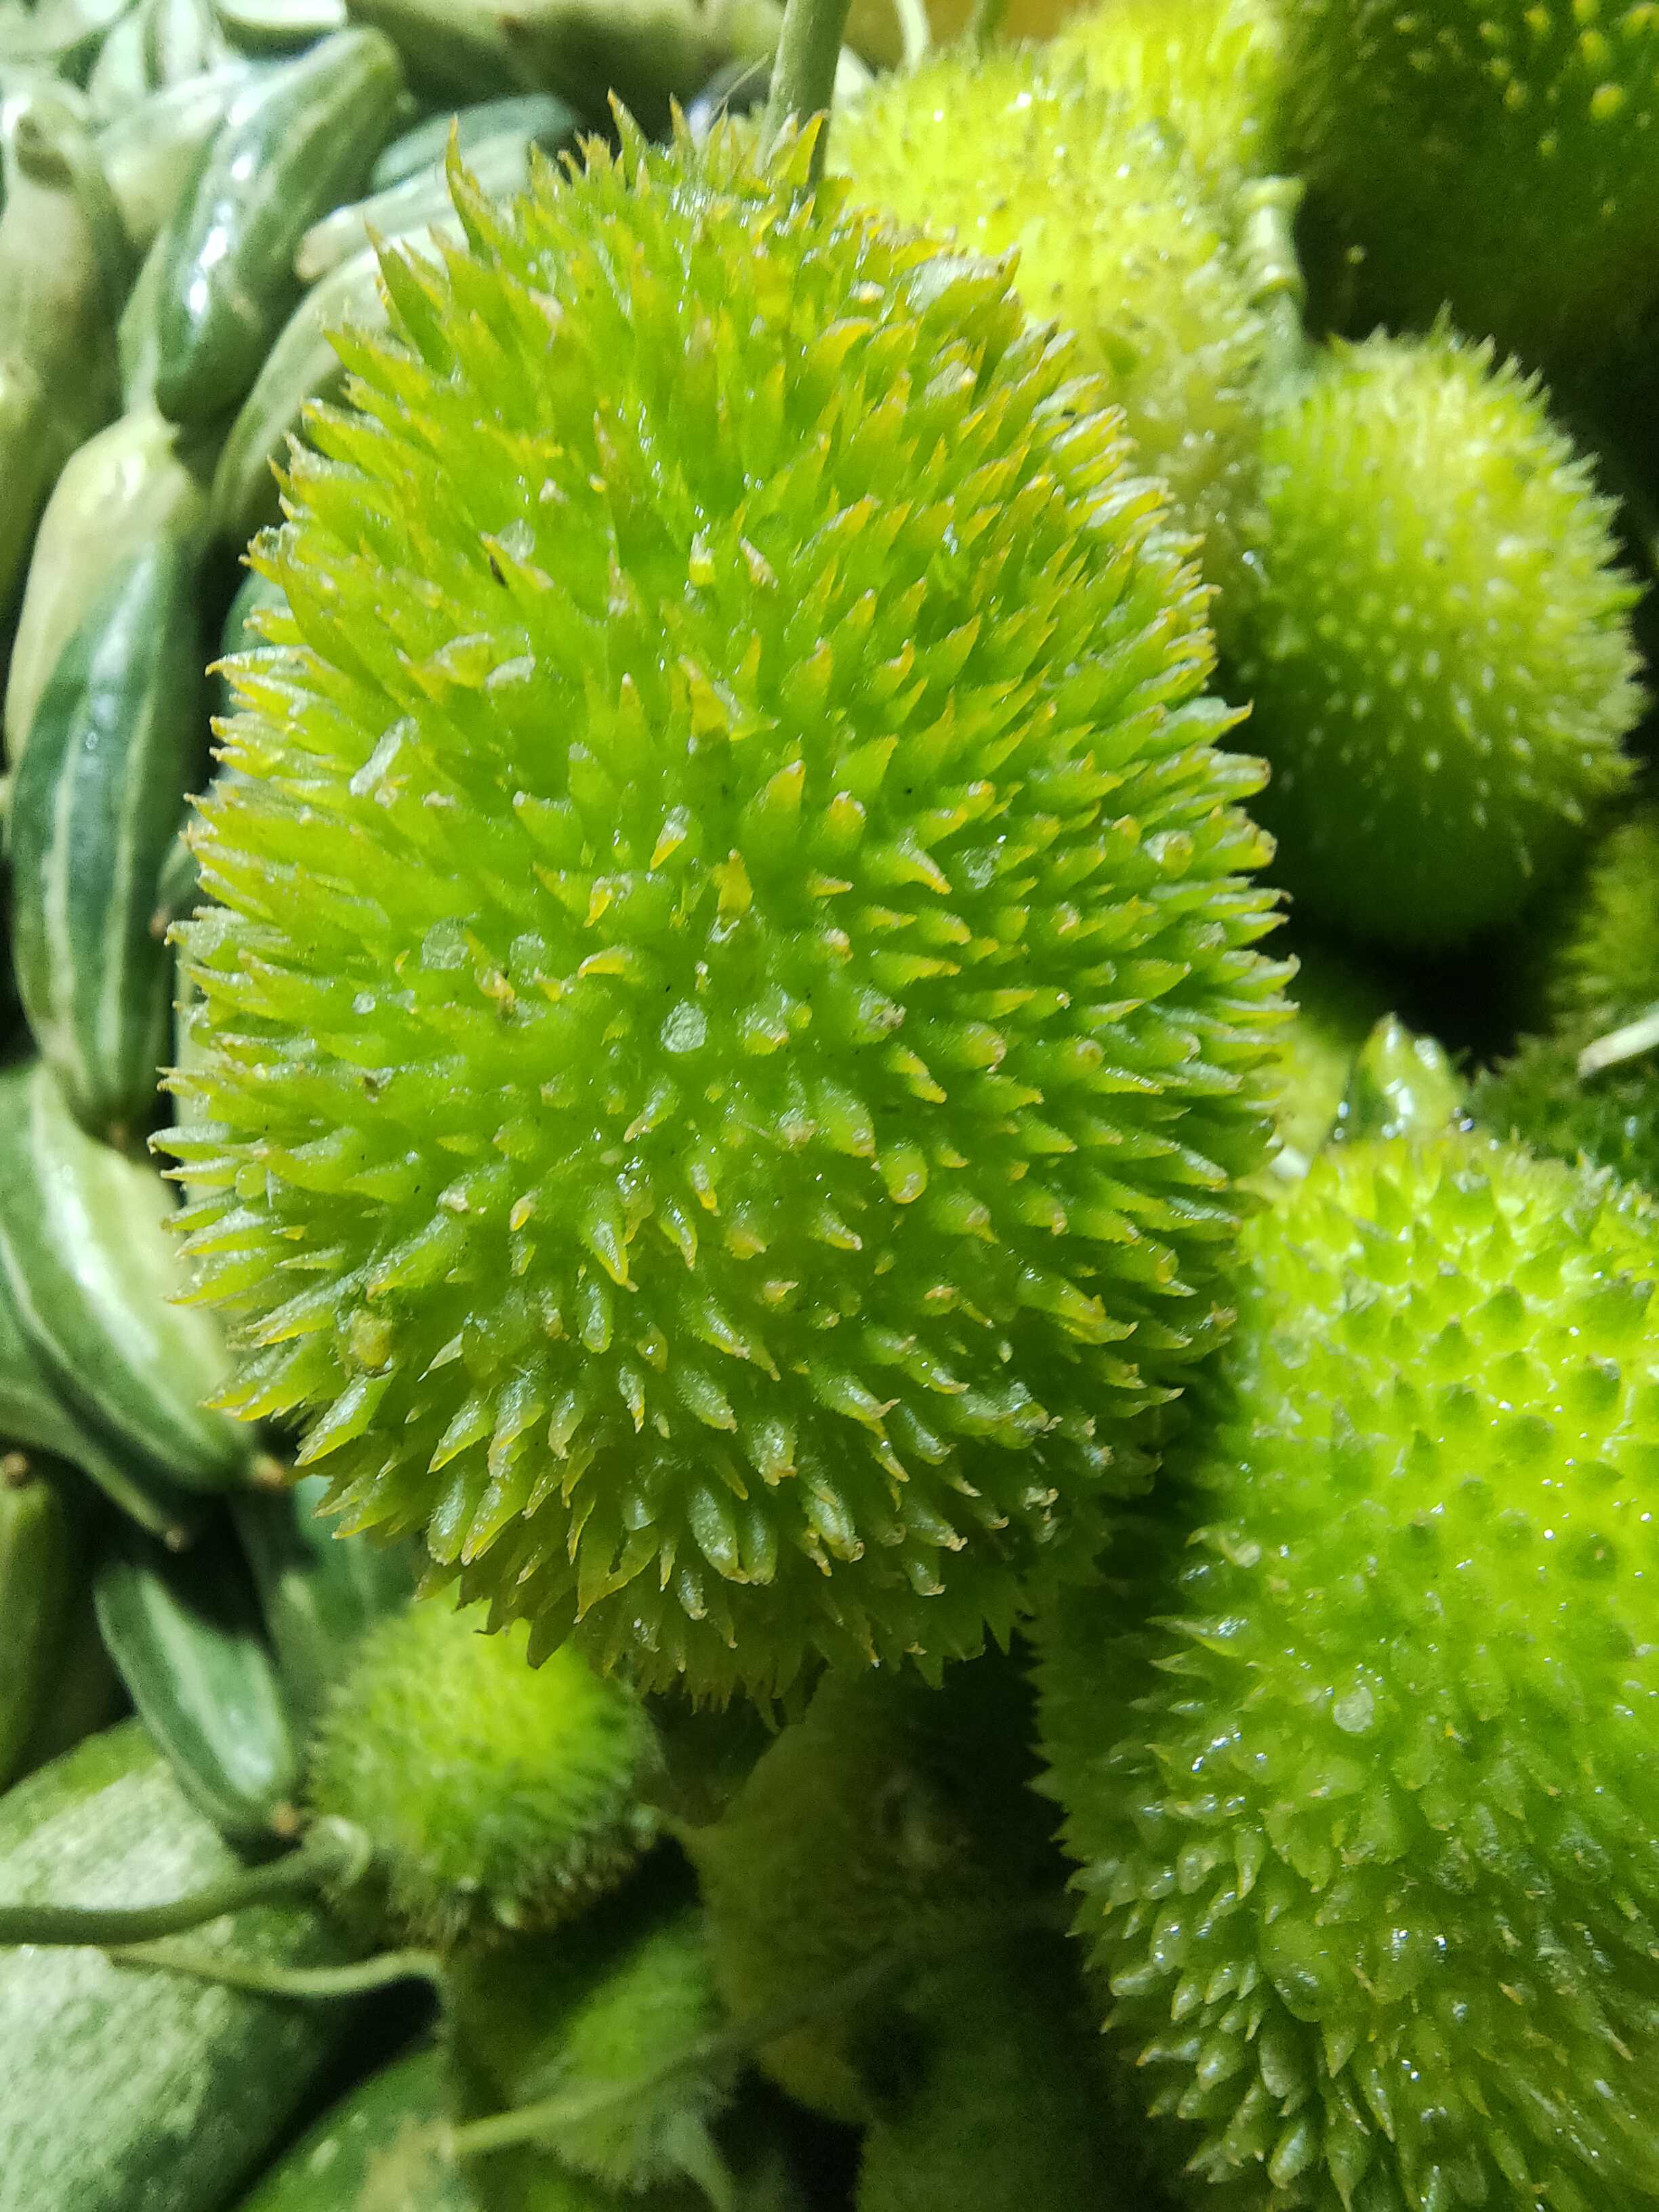
Label: Momordica dioica